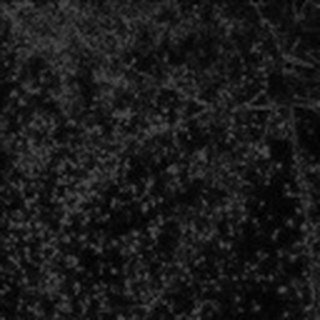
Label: cotton_powdery_mildew